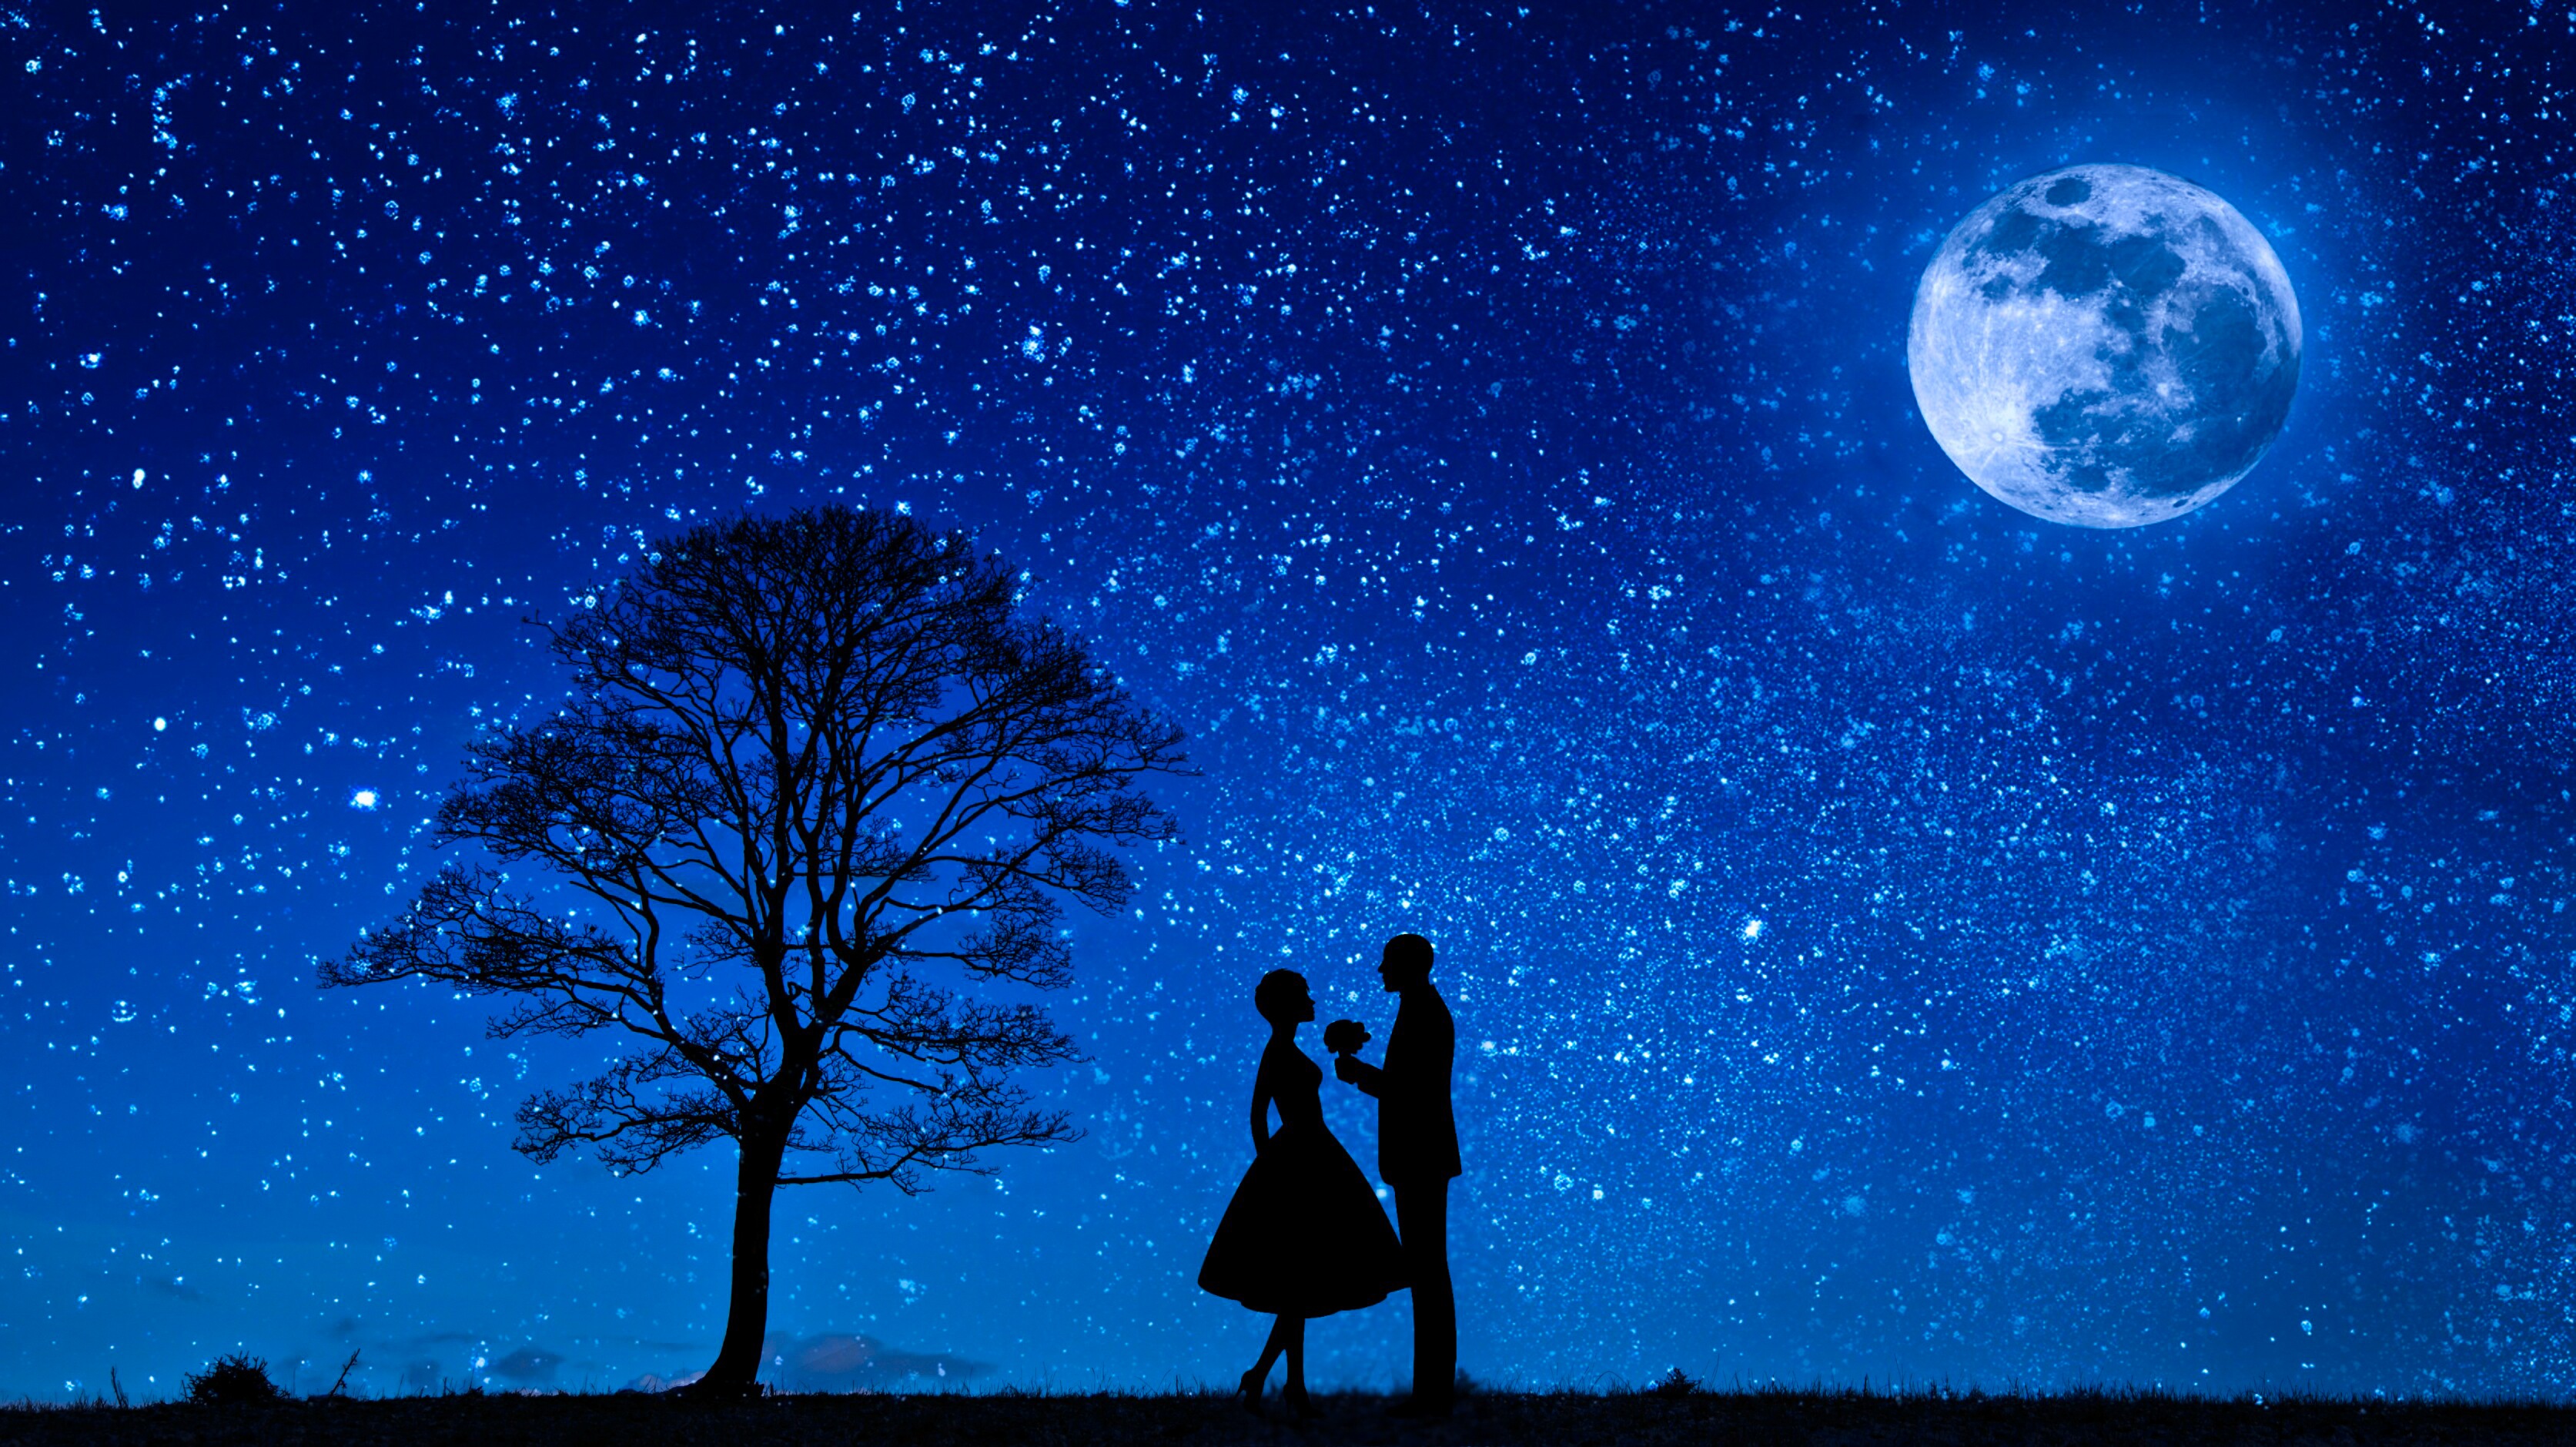
lovers, moon, love, couple, flower, proposal, engagement, woman, man, husband, wife, fall in love, flirt, give, relationship, romance, valentine's day, tree, night, starry sky, silhouette, landscape, moonlight, atmosphere, sky, nature, astronomical object, darkness, star, outer space, full moon, universe, computer wallpaper, celestial event, astronomy, midnight, space, earth, evening